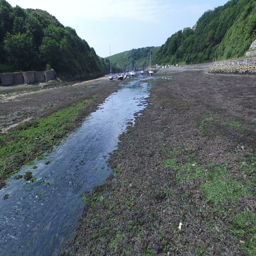
aerial view of coastline and estuary .